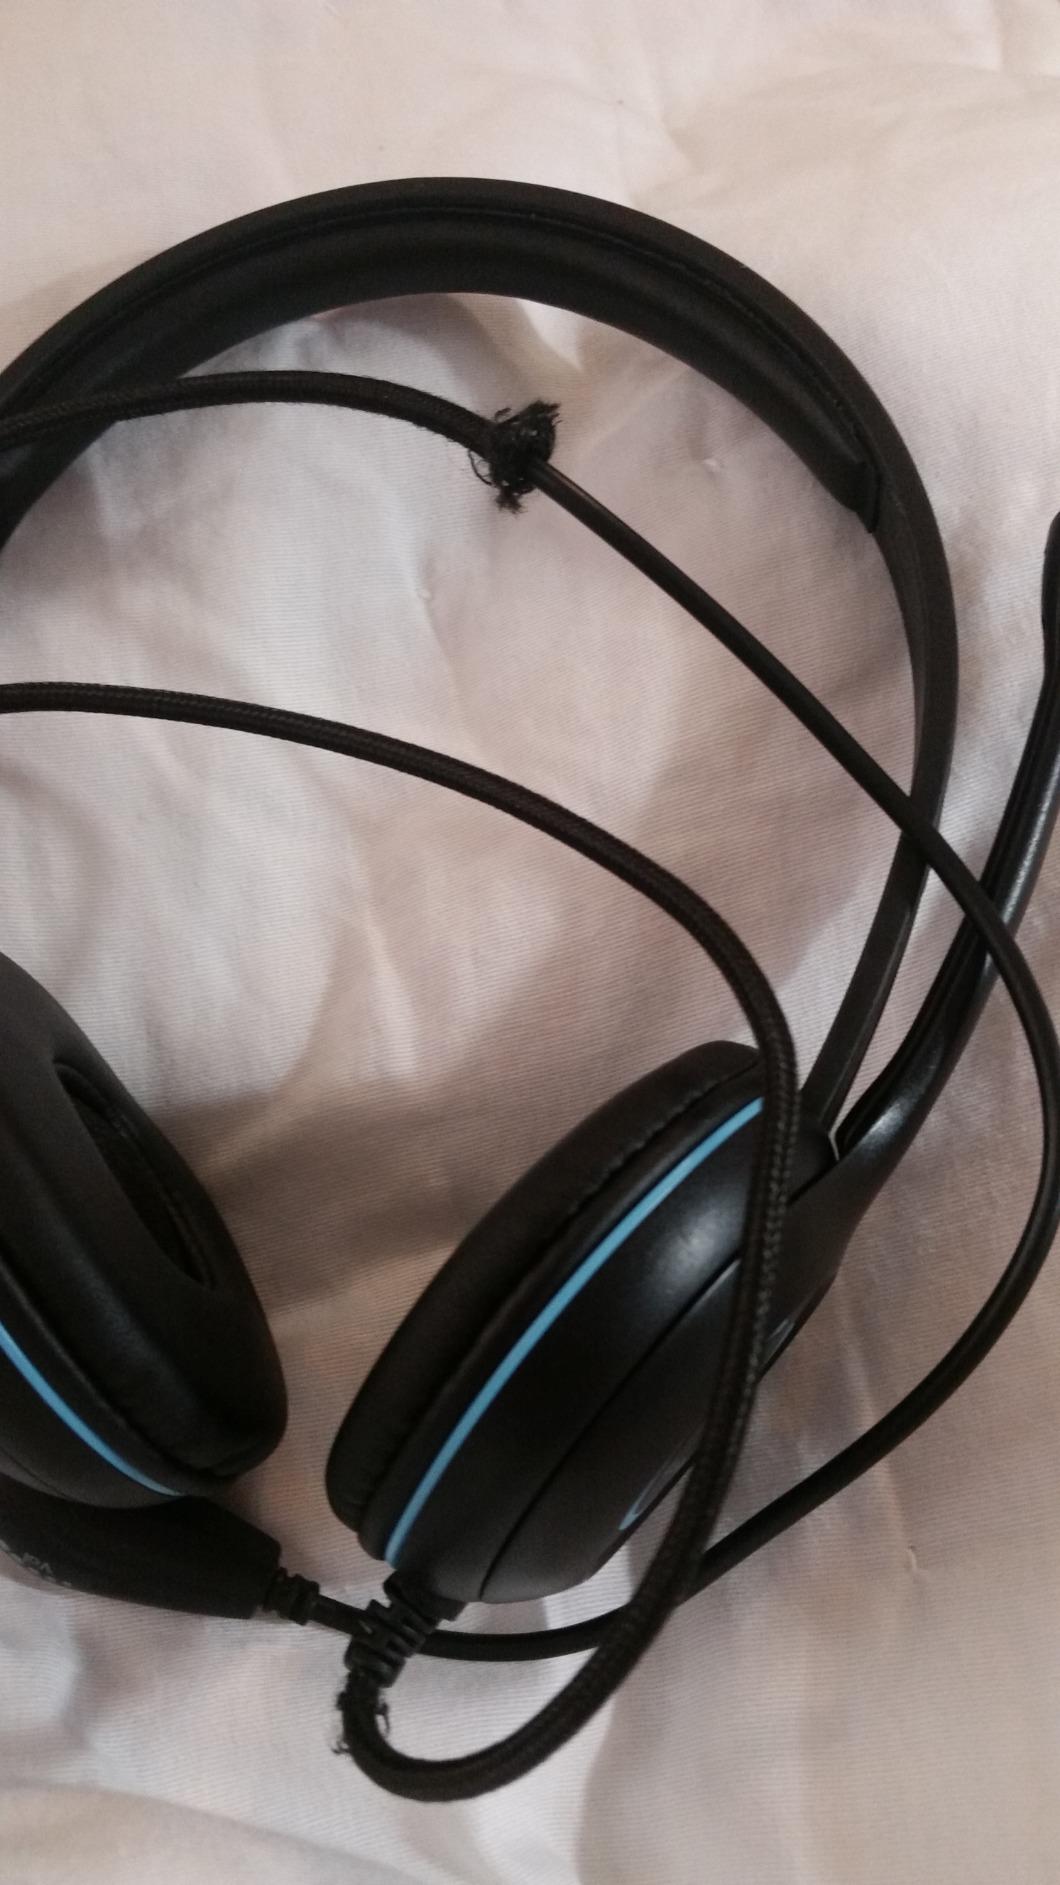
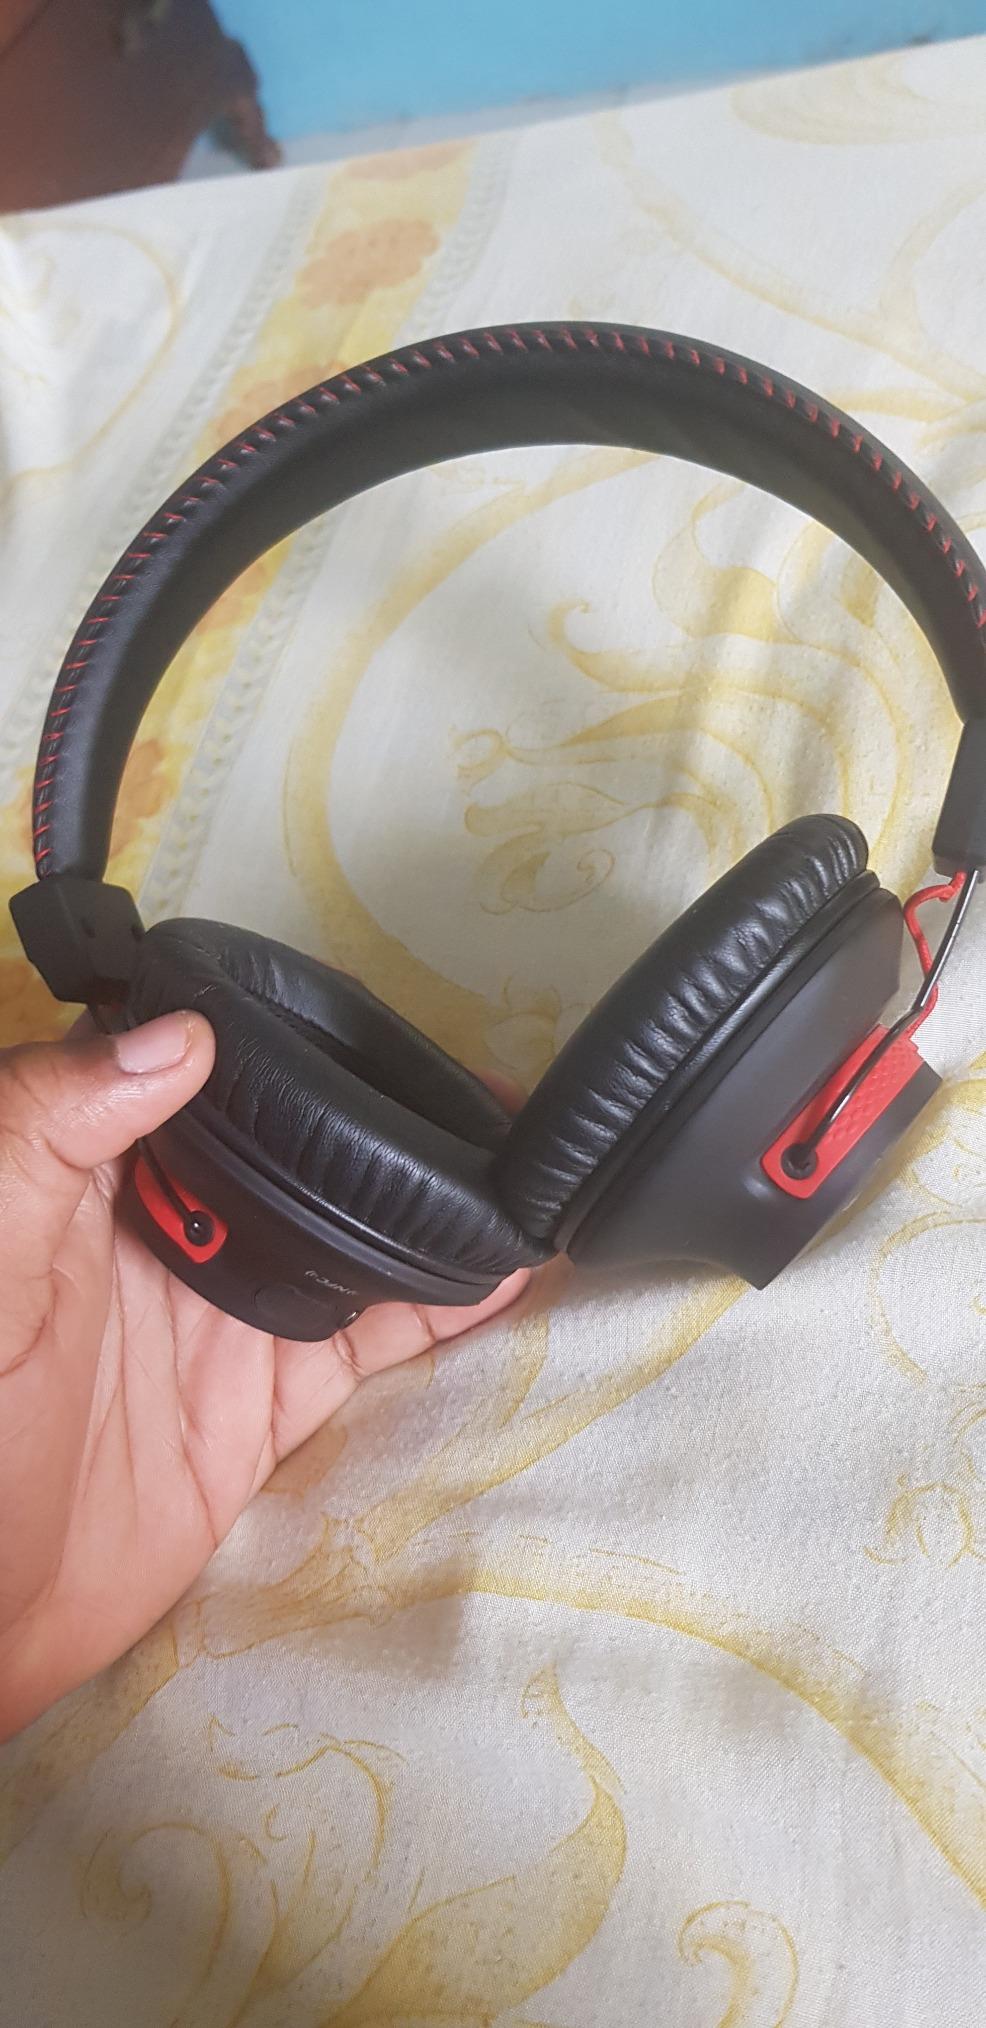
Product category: headphones
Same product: no